Zadock Pratt

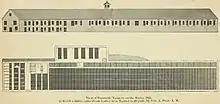
A drawing of Pratt's tannery from 1844.

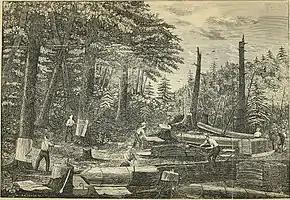
Workers peeling hemlock bark for the tannery in Prattsville.

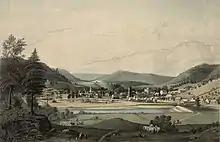
An 1844 drawing of Prattsville.

In 1836, Pratt earned the Democratic nomination for New York's 8th congressional district. He won general election by just short of 3,000 votes. On September 10, 1837 Pratt was appointed to the Committee of the Militia, and on December 11, was appointed to the committee on public buildings.